St. Peter's Cathedral (Charlottetown)

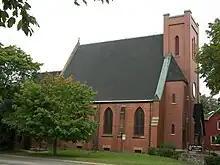
St. Peter's Cathedral, Charlottetown

St. Peter's Cathedral, Charlottetown, Prince Edward Island, Canada, was founded in 1869 as a result of the influence of the Oxford Movement. Since that time, the parish has remained Anglo-Catholic in ethos and practice.